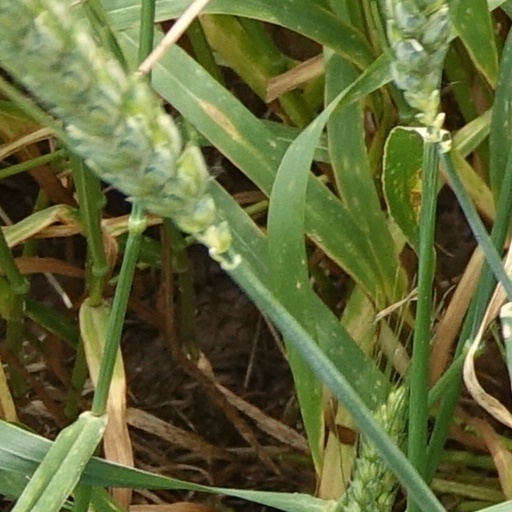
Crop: wheat